Fecal sludge management

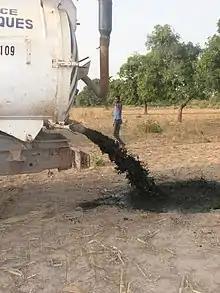
Lack of fecal sludge management: Discharge of fecal sludge into the environment in Burkina Faso

Fecal sludge management (FSM) (or faecal sludge management in British English) is the storage, collection, transport, treatment and safe end use or disposal of fecal sludge. Together, the collection, transport, treatment and end use of fecal sludge constitute the "value chain" or "service chain" of fecal sludge management. Fecal sludge is defined very broadly as what accumulates in onsite sanitation systems (e.g. pit latrines, septic tanks and container-based solutions) and specifically is not transported through a sewer. It is composed of human excreta, but also anything else that may go into an onsite containment technology, such as flushwater, cleansing materials (e.g. toilet paper and anal cleansing materials), menstrual hygiene products, grey water (i.e. bathing or kitchen water, including fats, oils and grease), and solid waste. Fecal sludge that is removed from septic tanks is called septage.